Siege of Gloucester

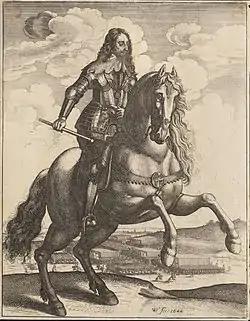
Drawing

Royalist casualties during the siege were claimed to be in the range of 1,000 to over 1,500, the Parliamentarian losses ranging from 30 to 50. Royalist sources concede 120 killed during the siege, with reports of sick and wounded giving numbers of 900, 400 and 300. Jon Day gives a conservative estimate of Royalist casualties as 1,200 killed, wounded and sick, with another 800 lost to desertion. The siege had come close to succeeding, and by the end of it the defenders were down to their last barrels of gunpowder. It is unlikely they would have been able to withstand an assault, but because of Charles's aversion to casualties, none was ever attempted. Massey's aggressive tactics were a critical factor in the successful defence of the city, and ensured that morale never dropped to the low levels witnessed before the siege began. The Royalists specifically identified his countermining as the reason for lifting the siege. The Royalist artillery proved inadequate to the task of siege work, and the 300–400 large cannonballs and 20+ mortar bombs that were fired on the city failed to blow any major breach in the walls, start any significant fires or cause more than a handful of casualties.